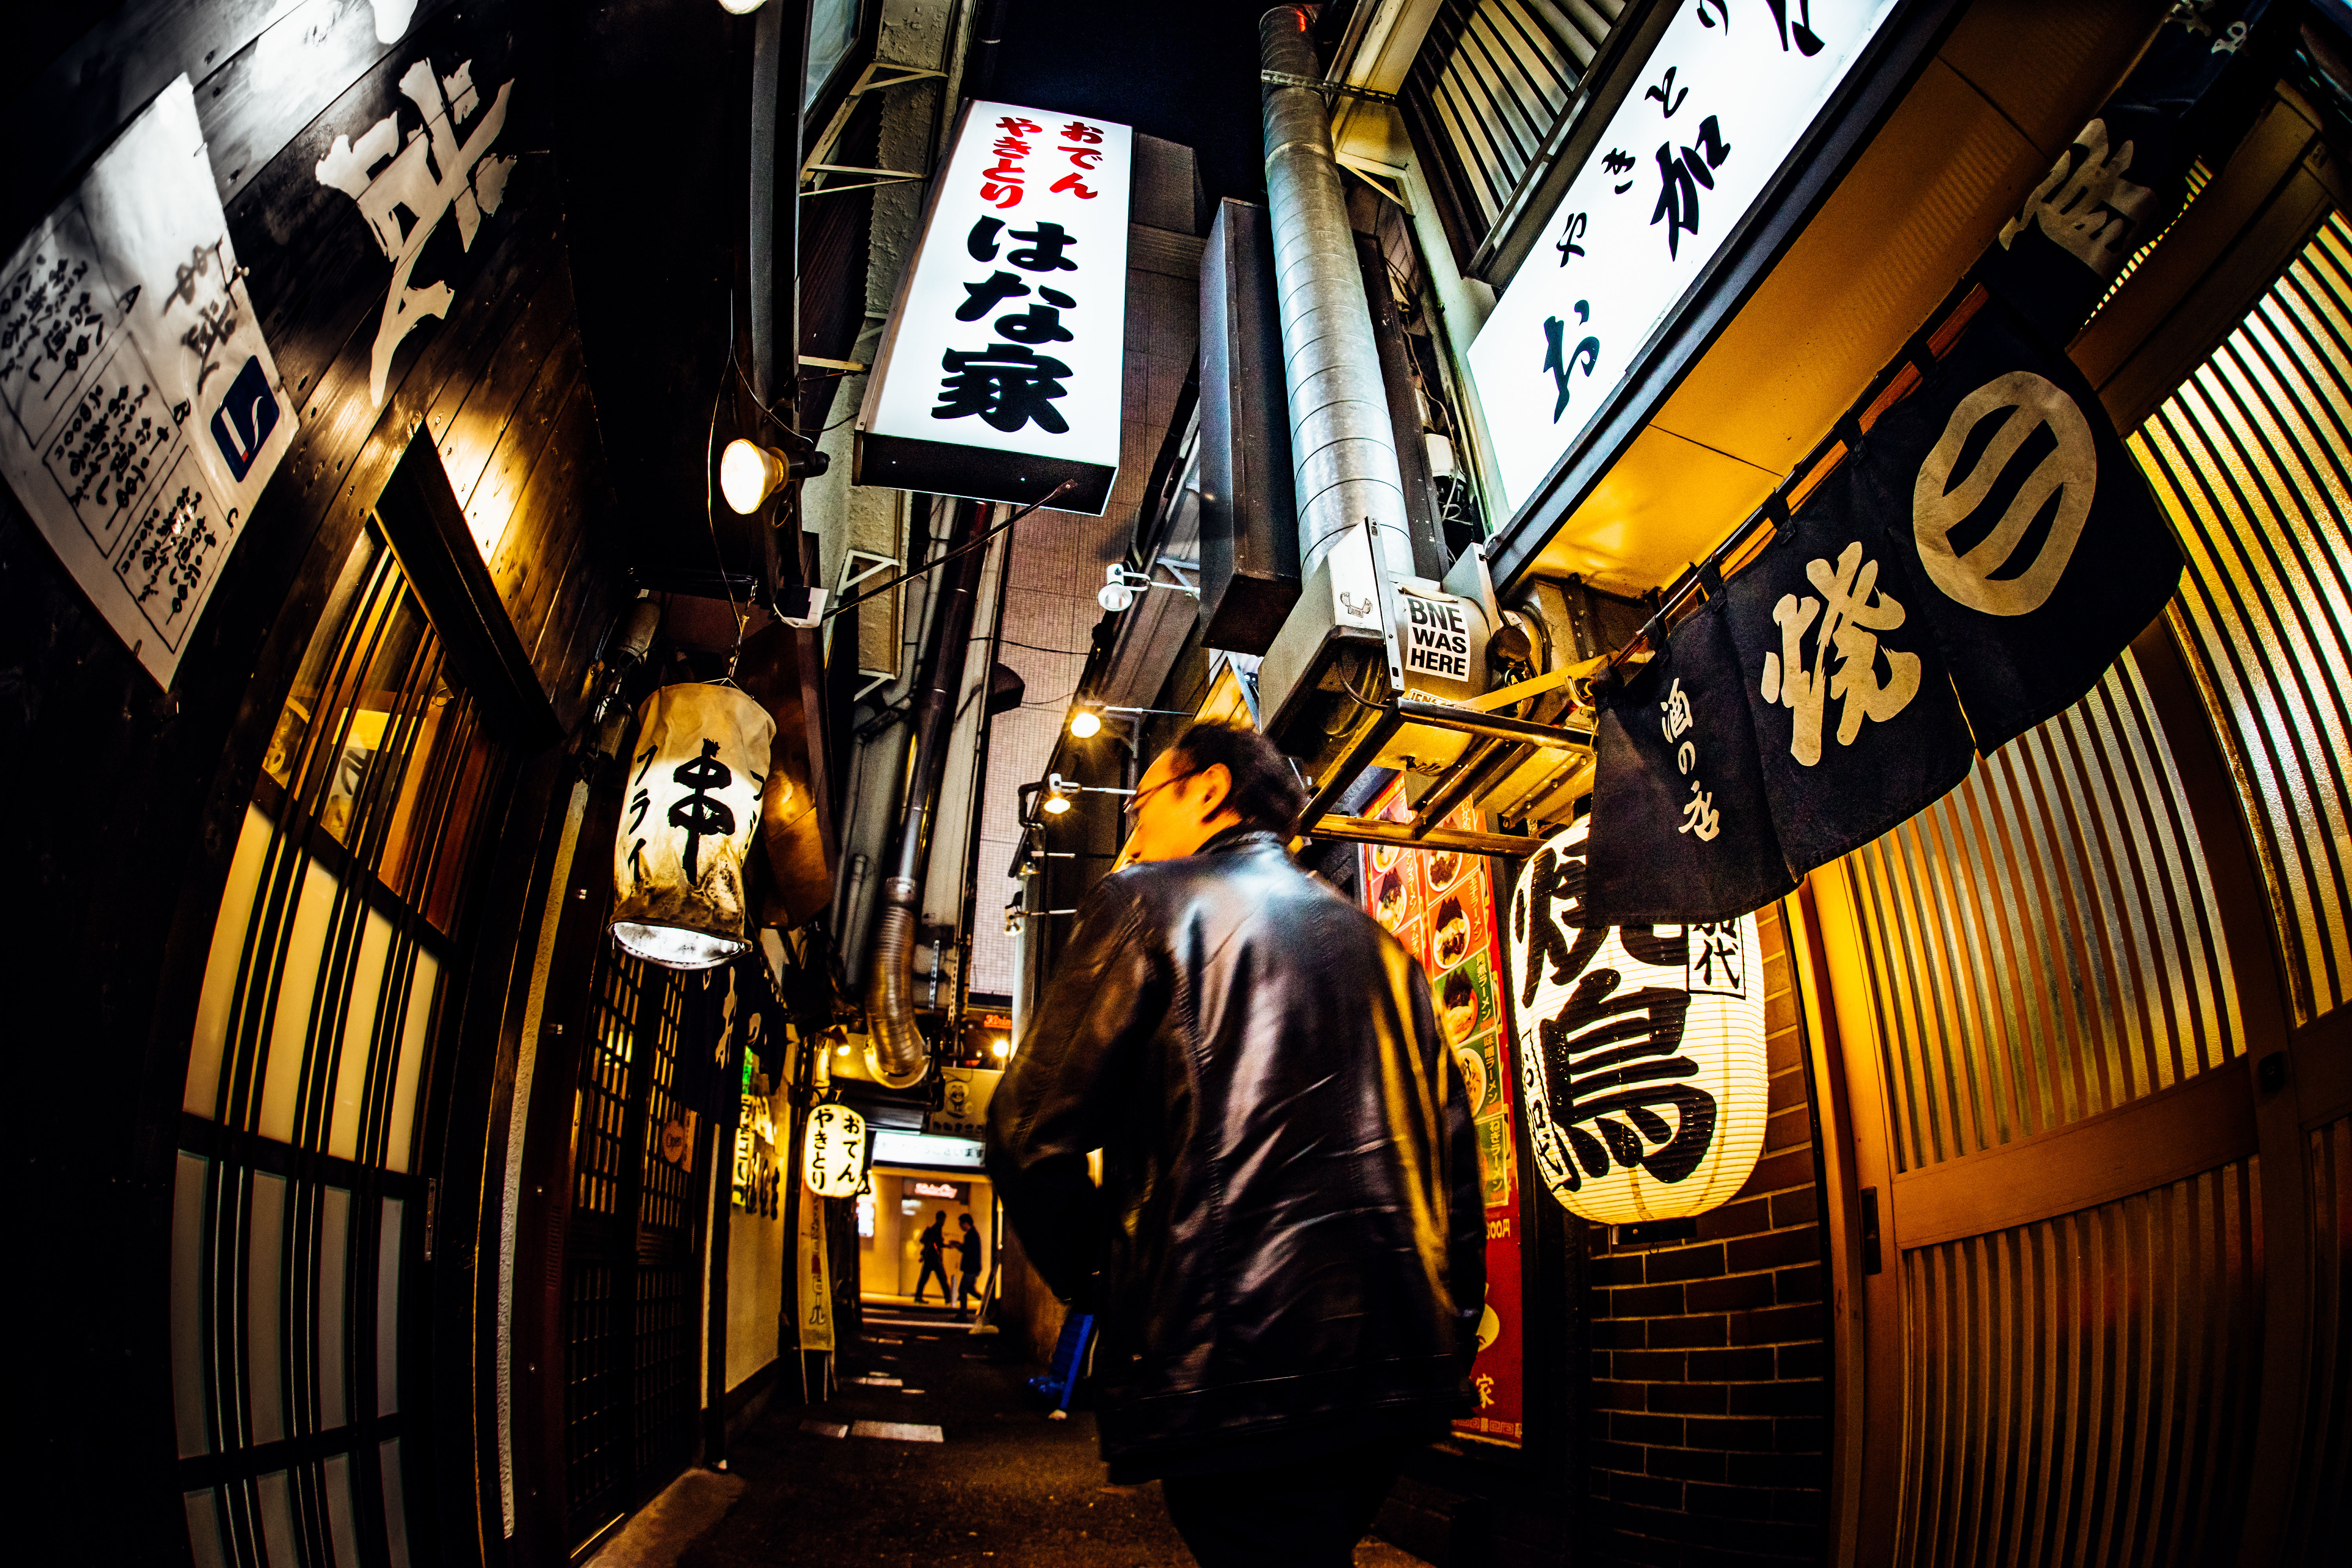
road, street, night, alley, city, cool image, infrastructure, yokohama, i, ilce7m2, tanukiyokocho, nightally, urban area